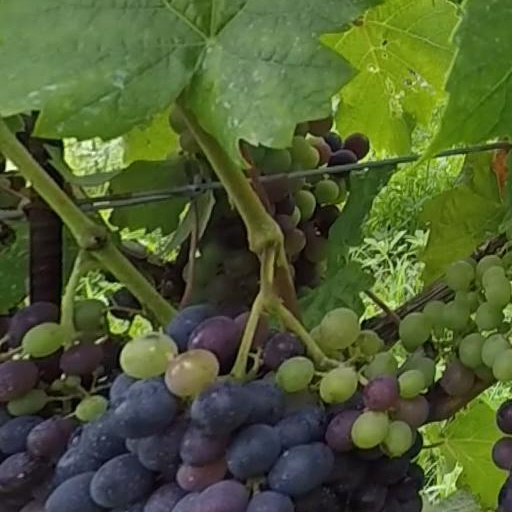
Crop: grape